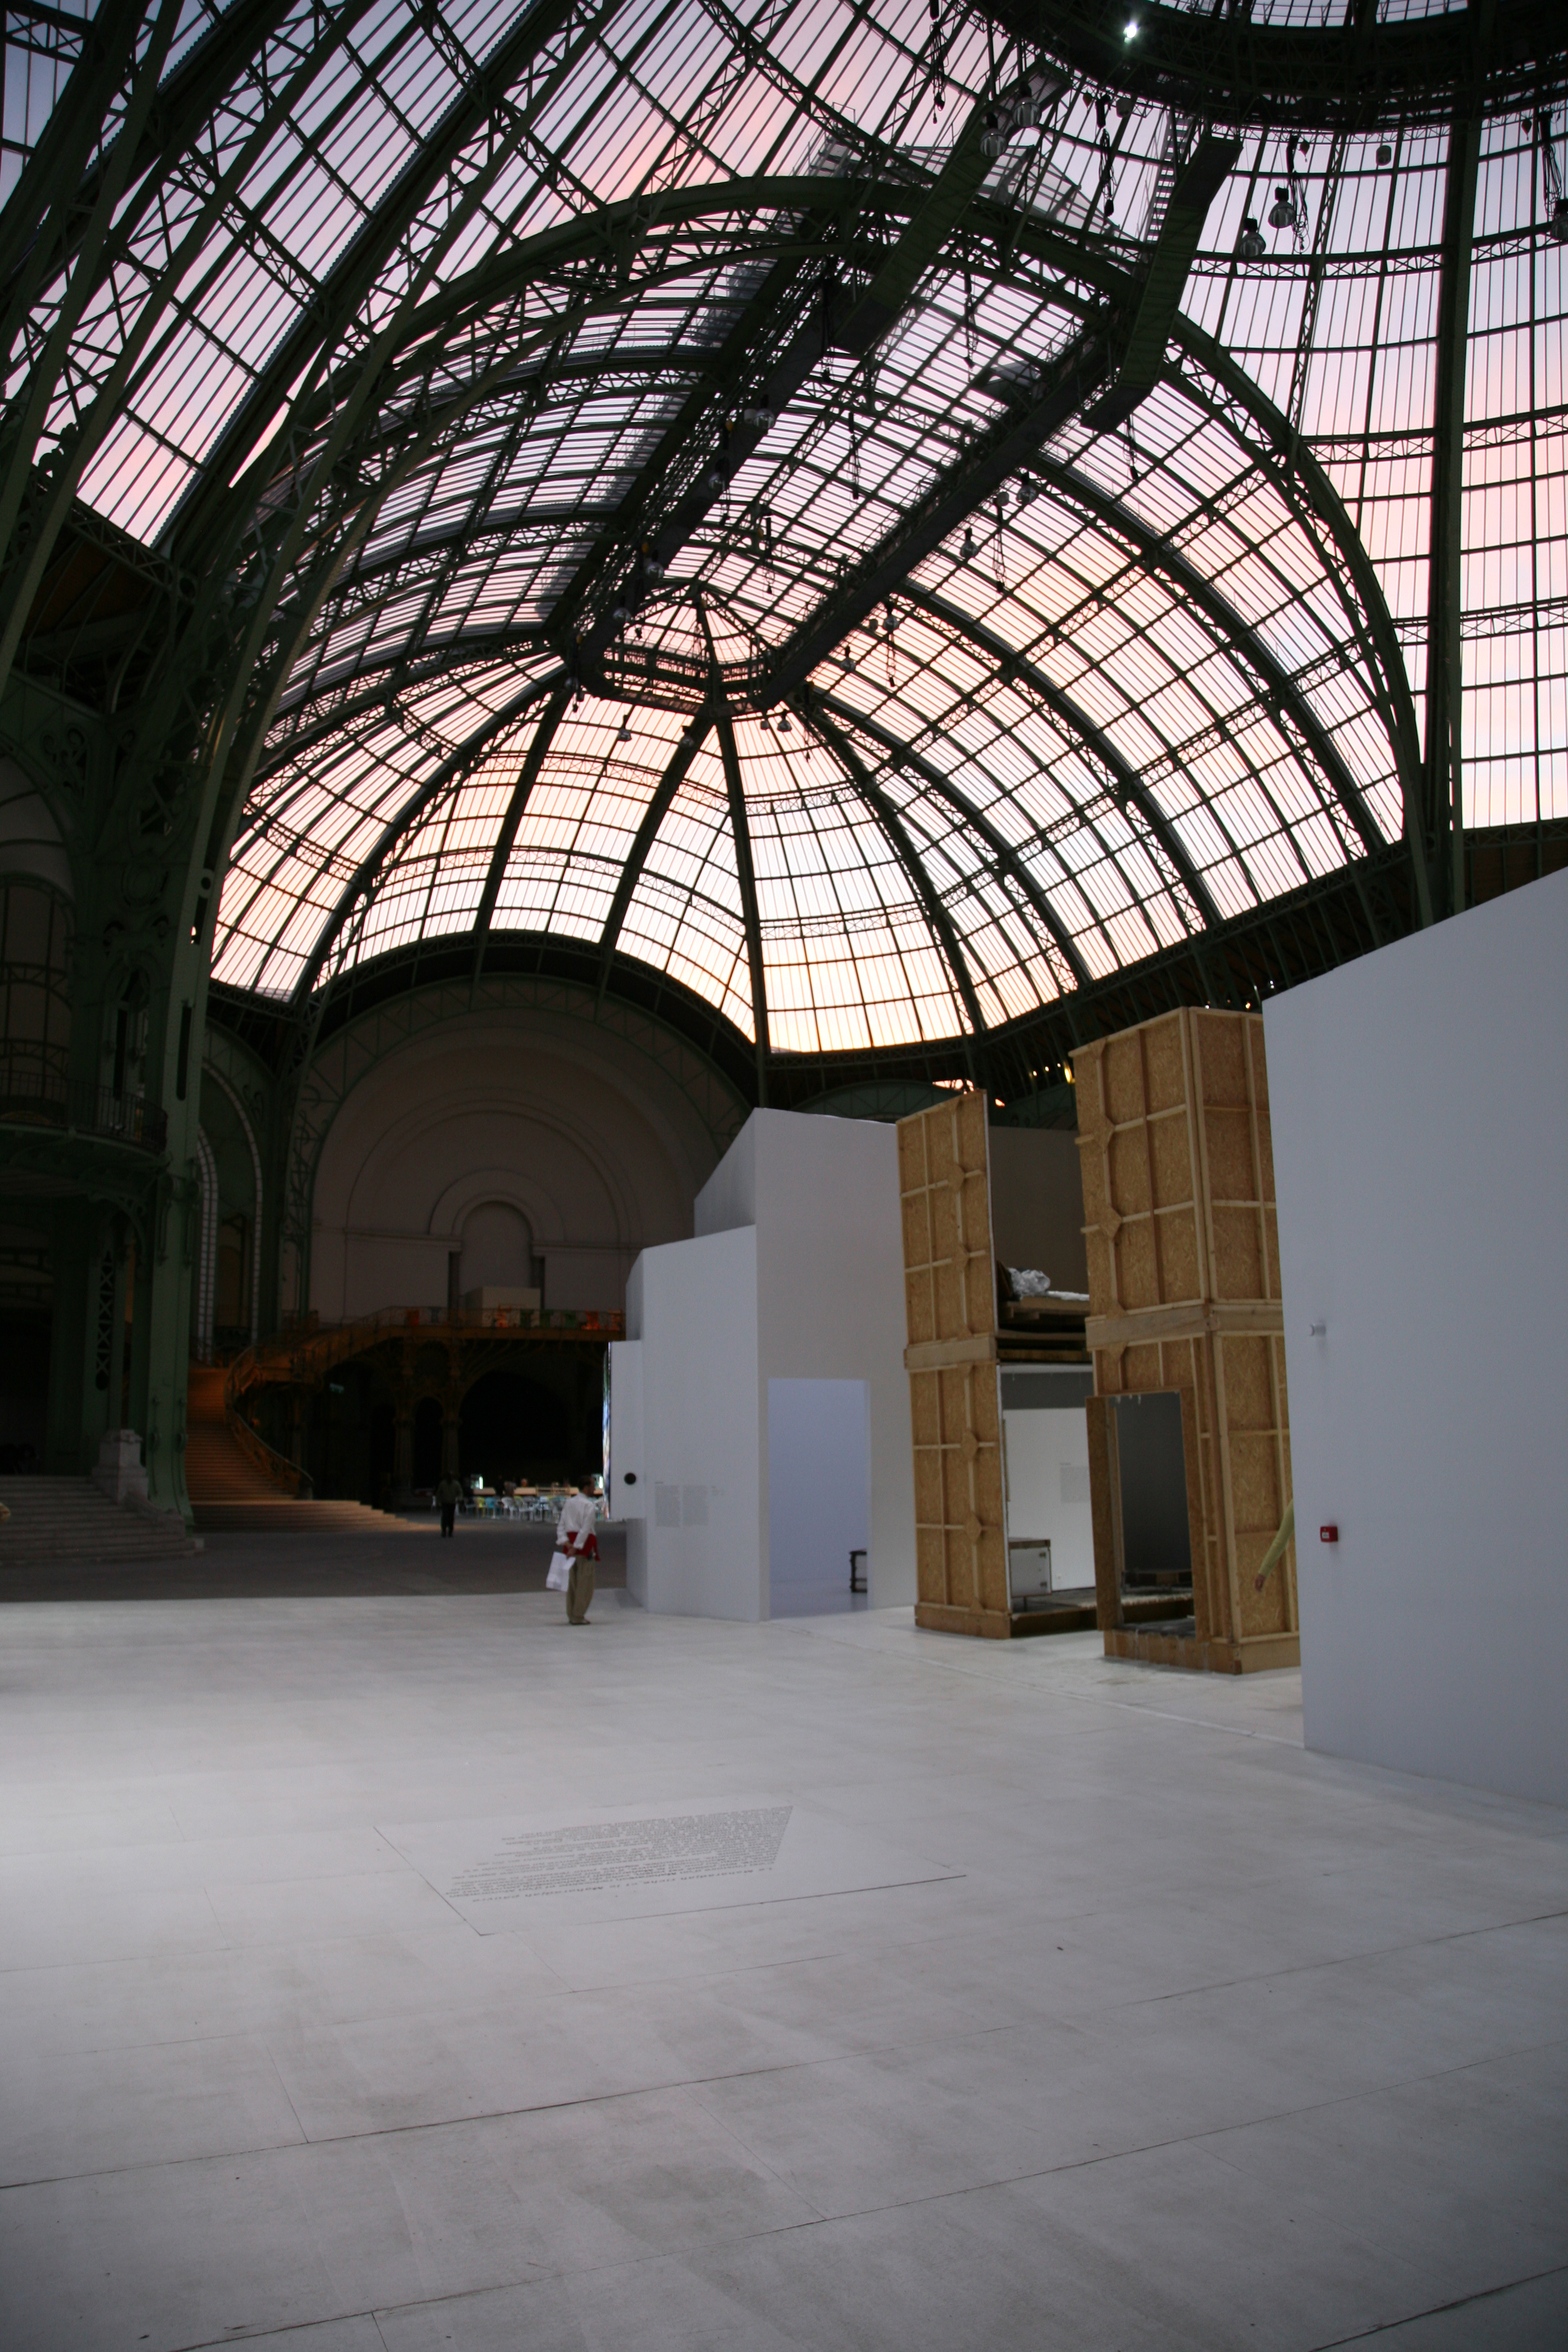
architecture, structure, wood, house, building, paris, arch, hall, facade, professional, interior design, art, palais, design, symmetry, installation, tourist attraction, grandpalais, nef, forcedelart, architecturedufer, art gallery, groutmaz as, urban area